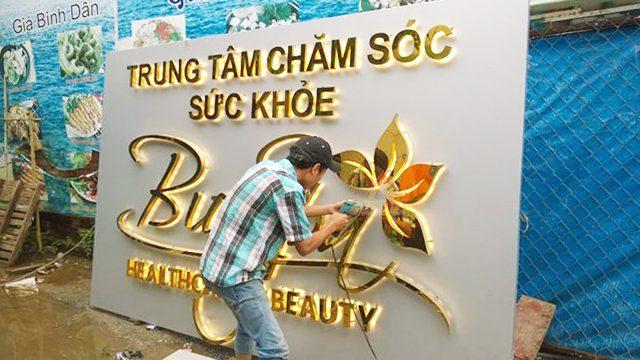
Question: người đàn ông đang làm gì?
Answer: người đàn ông đang gia công biển hiệu